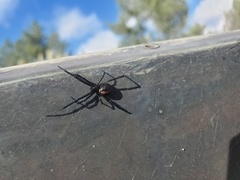
Species: Lactrodectus_hesperus